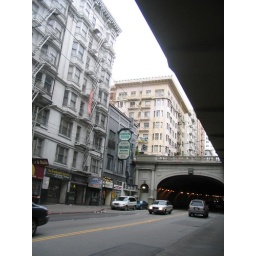
this tunnel goes under a huge hill and road of businesses and homes